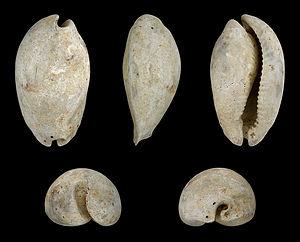
Coquille de Siphocypraea carolinensis floridana (Cypraeidae, Pliocène) collecté à La Belle, en Floride (États-Unis). Longueur
Les Cypraeidae constituent une famille de mollusques gastéropodes, de l'ordre des Littorinimorpha.